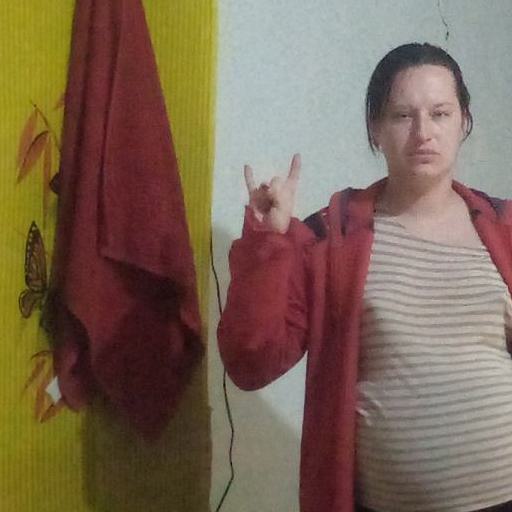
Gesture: rock